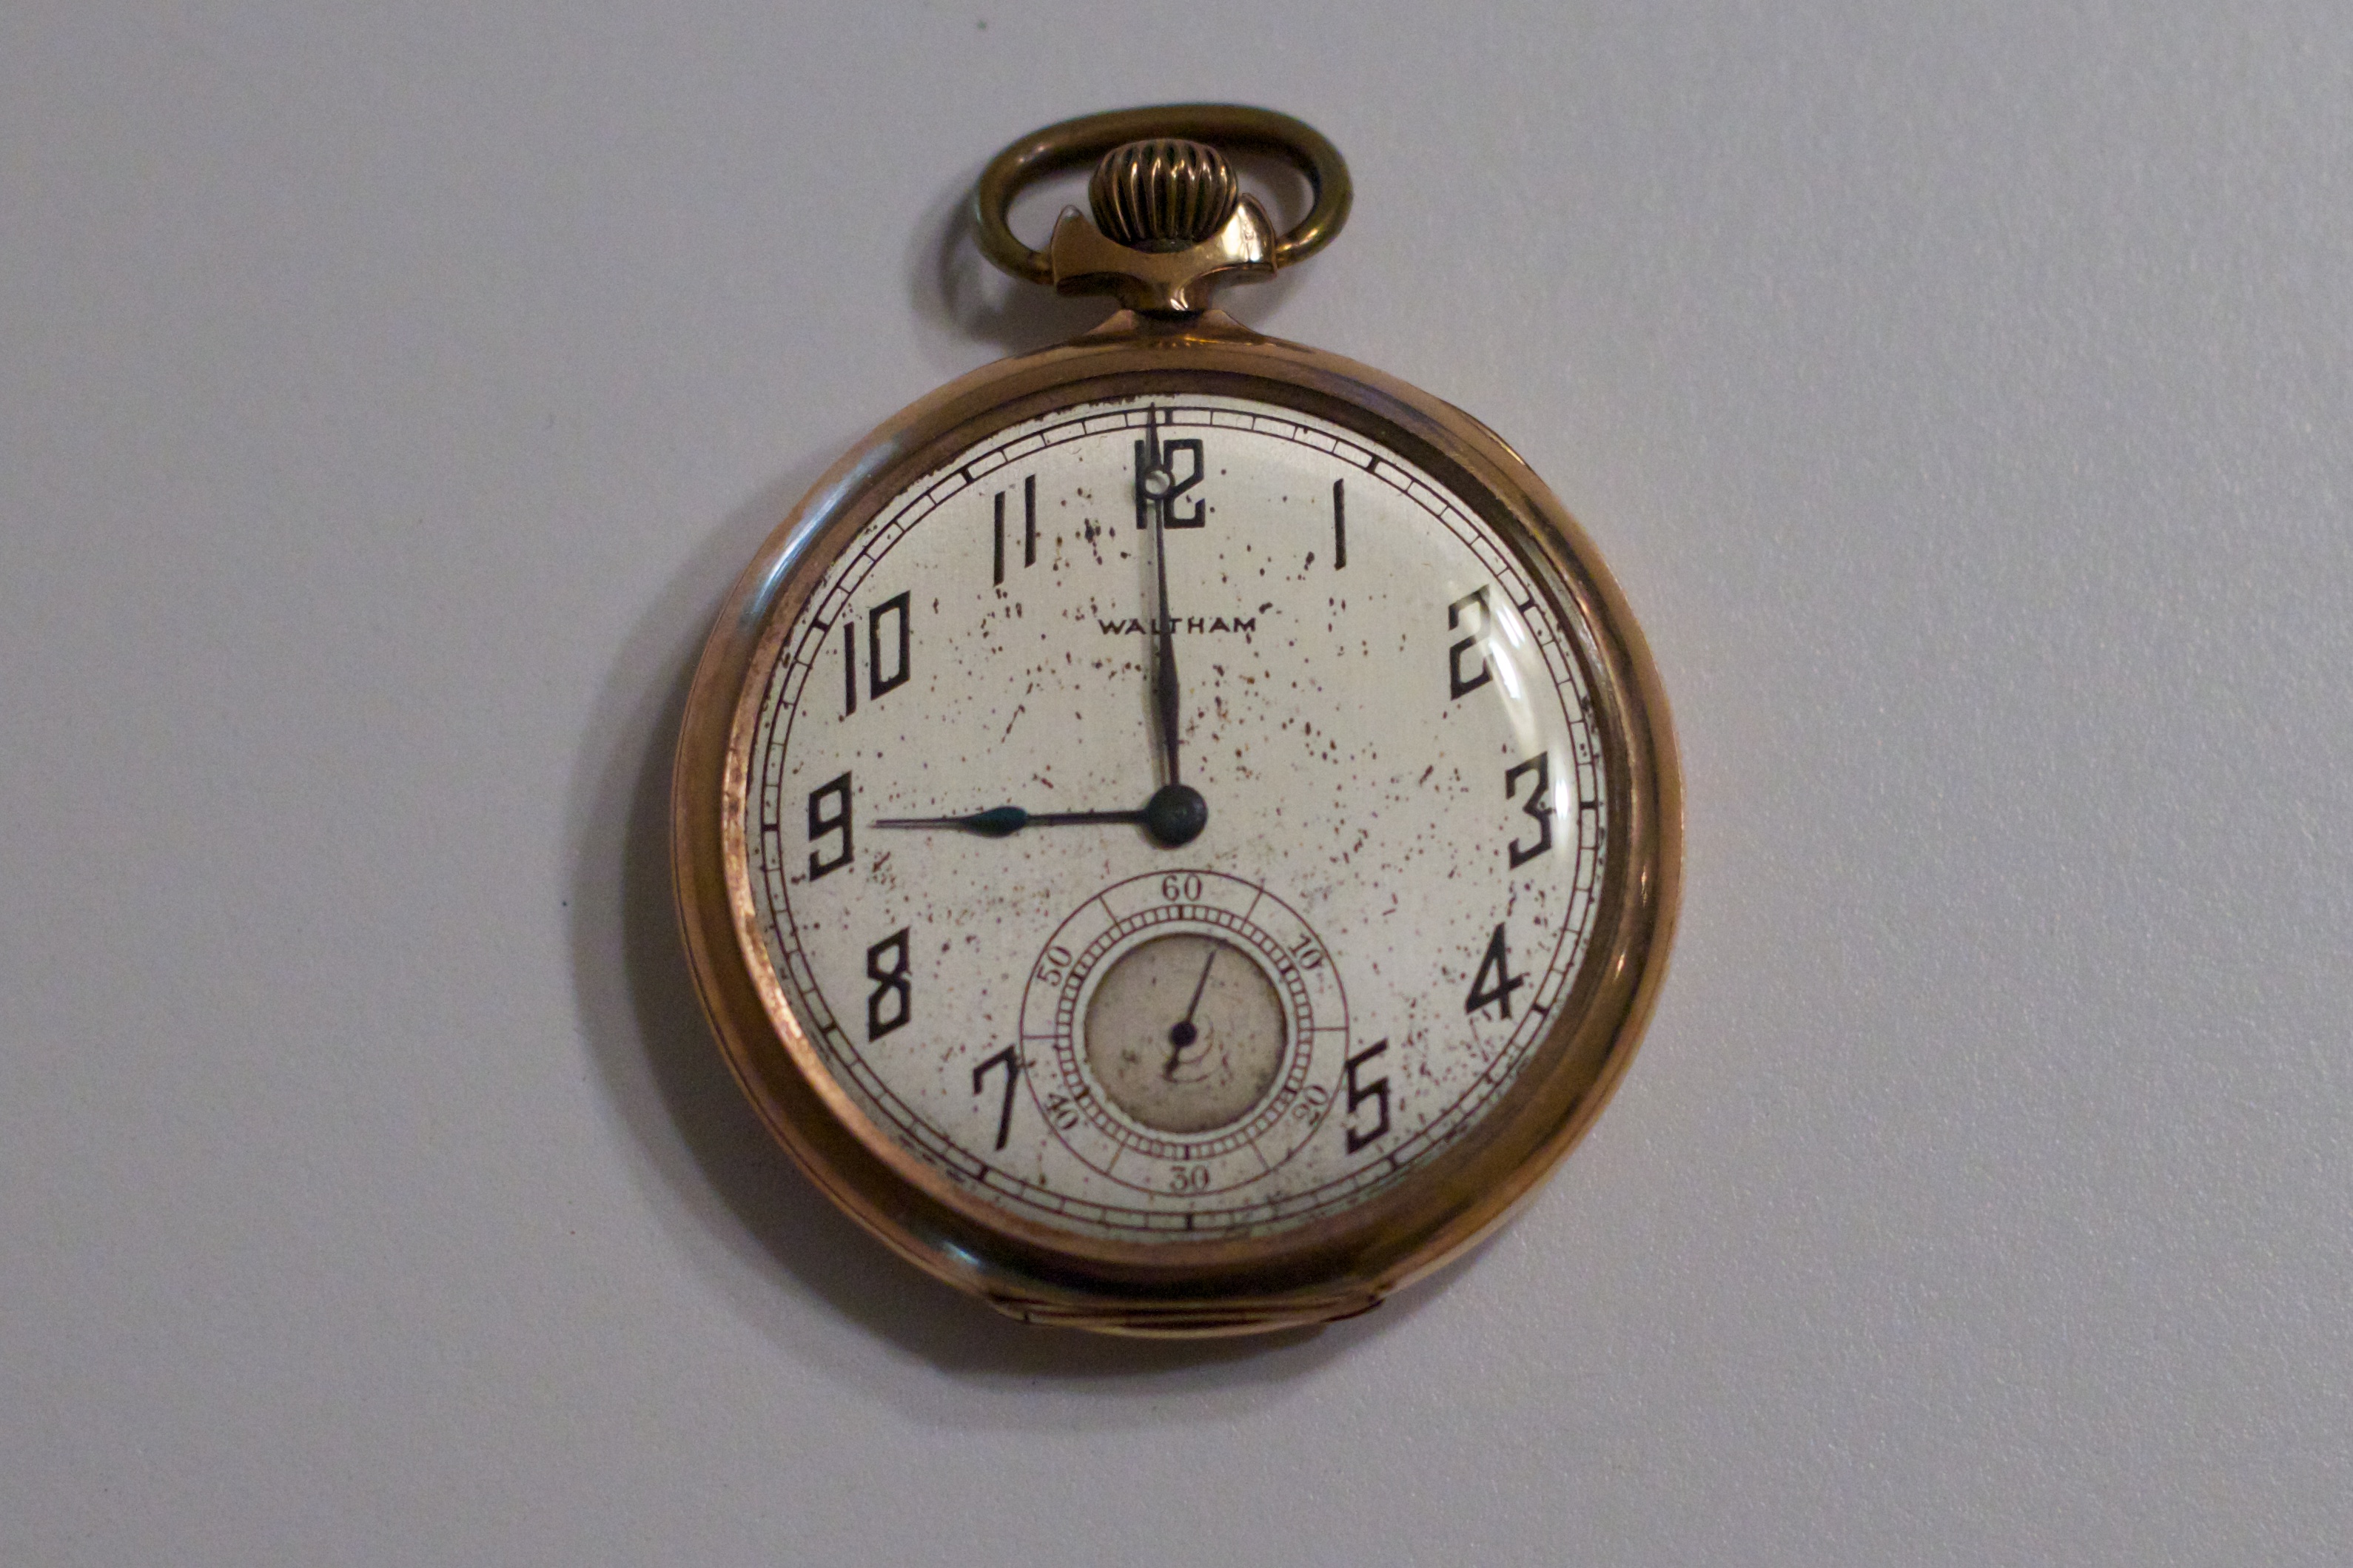
watch, hand, clock, odyssey, unplugd, locket